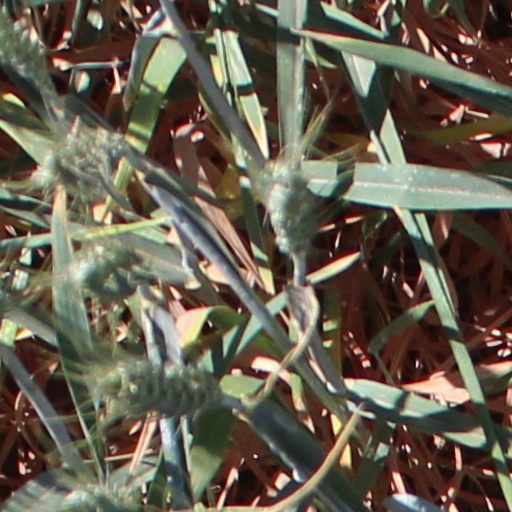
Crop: wheat